Tirupati district

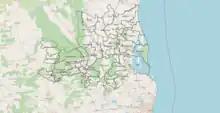
Satellite view of Tirupati district

The district is divided into 4 revenue divisions: Gudur, Srikalahasti, Sullurupeta and Tirupati, which are further subdivided into a total of 34 mandals, each headed by a sub-collector.